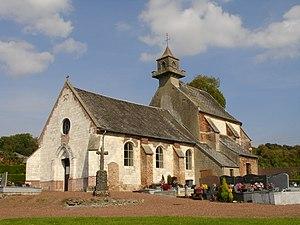
Église Saint-Vaat de Bouret-sur-Canche
Bouret-sur-Canche est une commune française située dans le département du Pas-de-Calais en région Hauts-de-France.